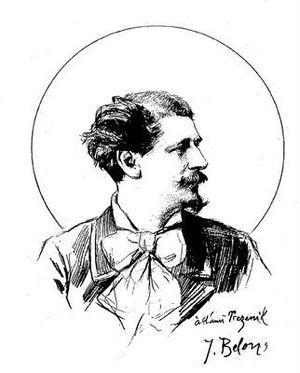
Portrait de Léon Épinette, dit Léo Trézenik (1855 † 1902), par José Belon (1861 † 1927).
Léon-Pierre-Marie Épinette, mieux connu sous le pseudonyme de Léo Trézenik, né le 10 février 1855 à Rémalard, Orne et mort le 8 décembre 1902 à Sceaux, est un poète, romancier et journaliste français. Il utilisa également les signatures de L.-G. Mostrailles, Jacques Trémora, Pierre Infernal ou encore Henry Heltey.